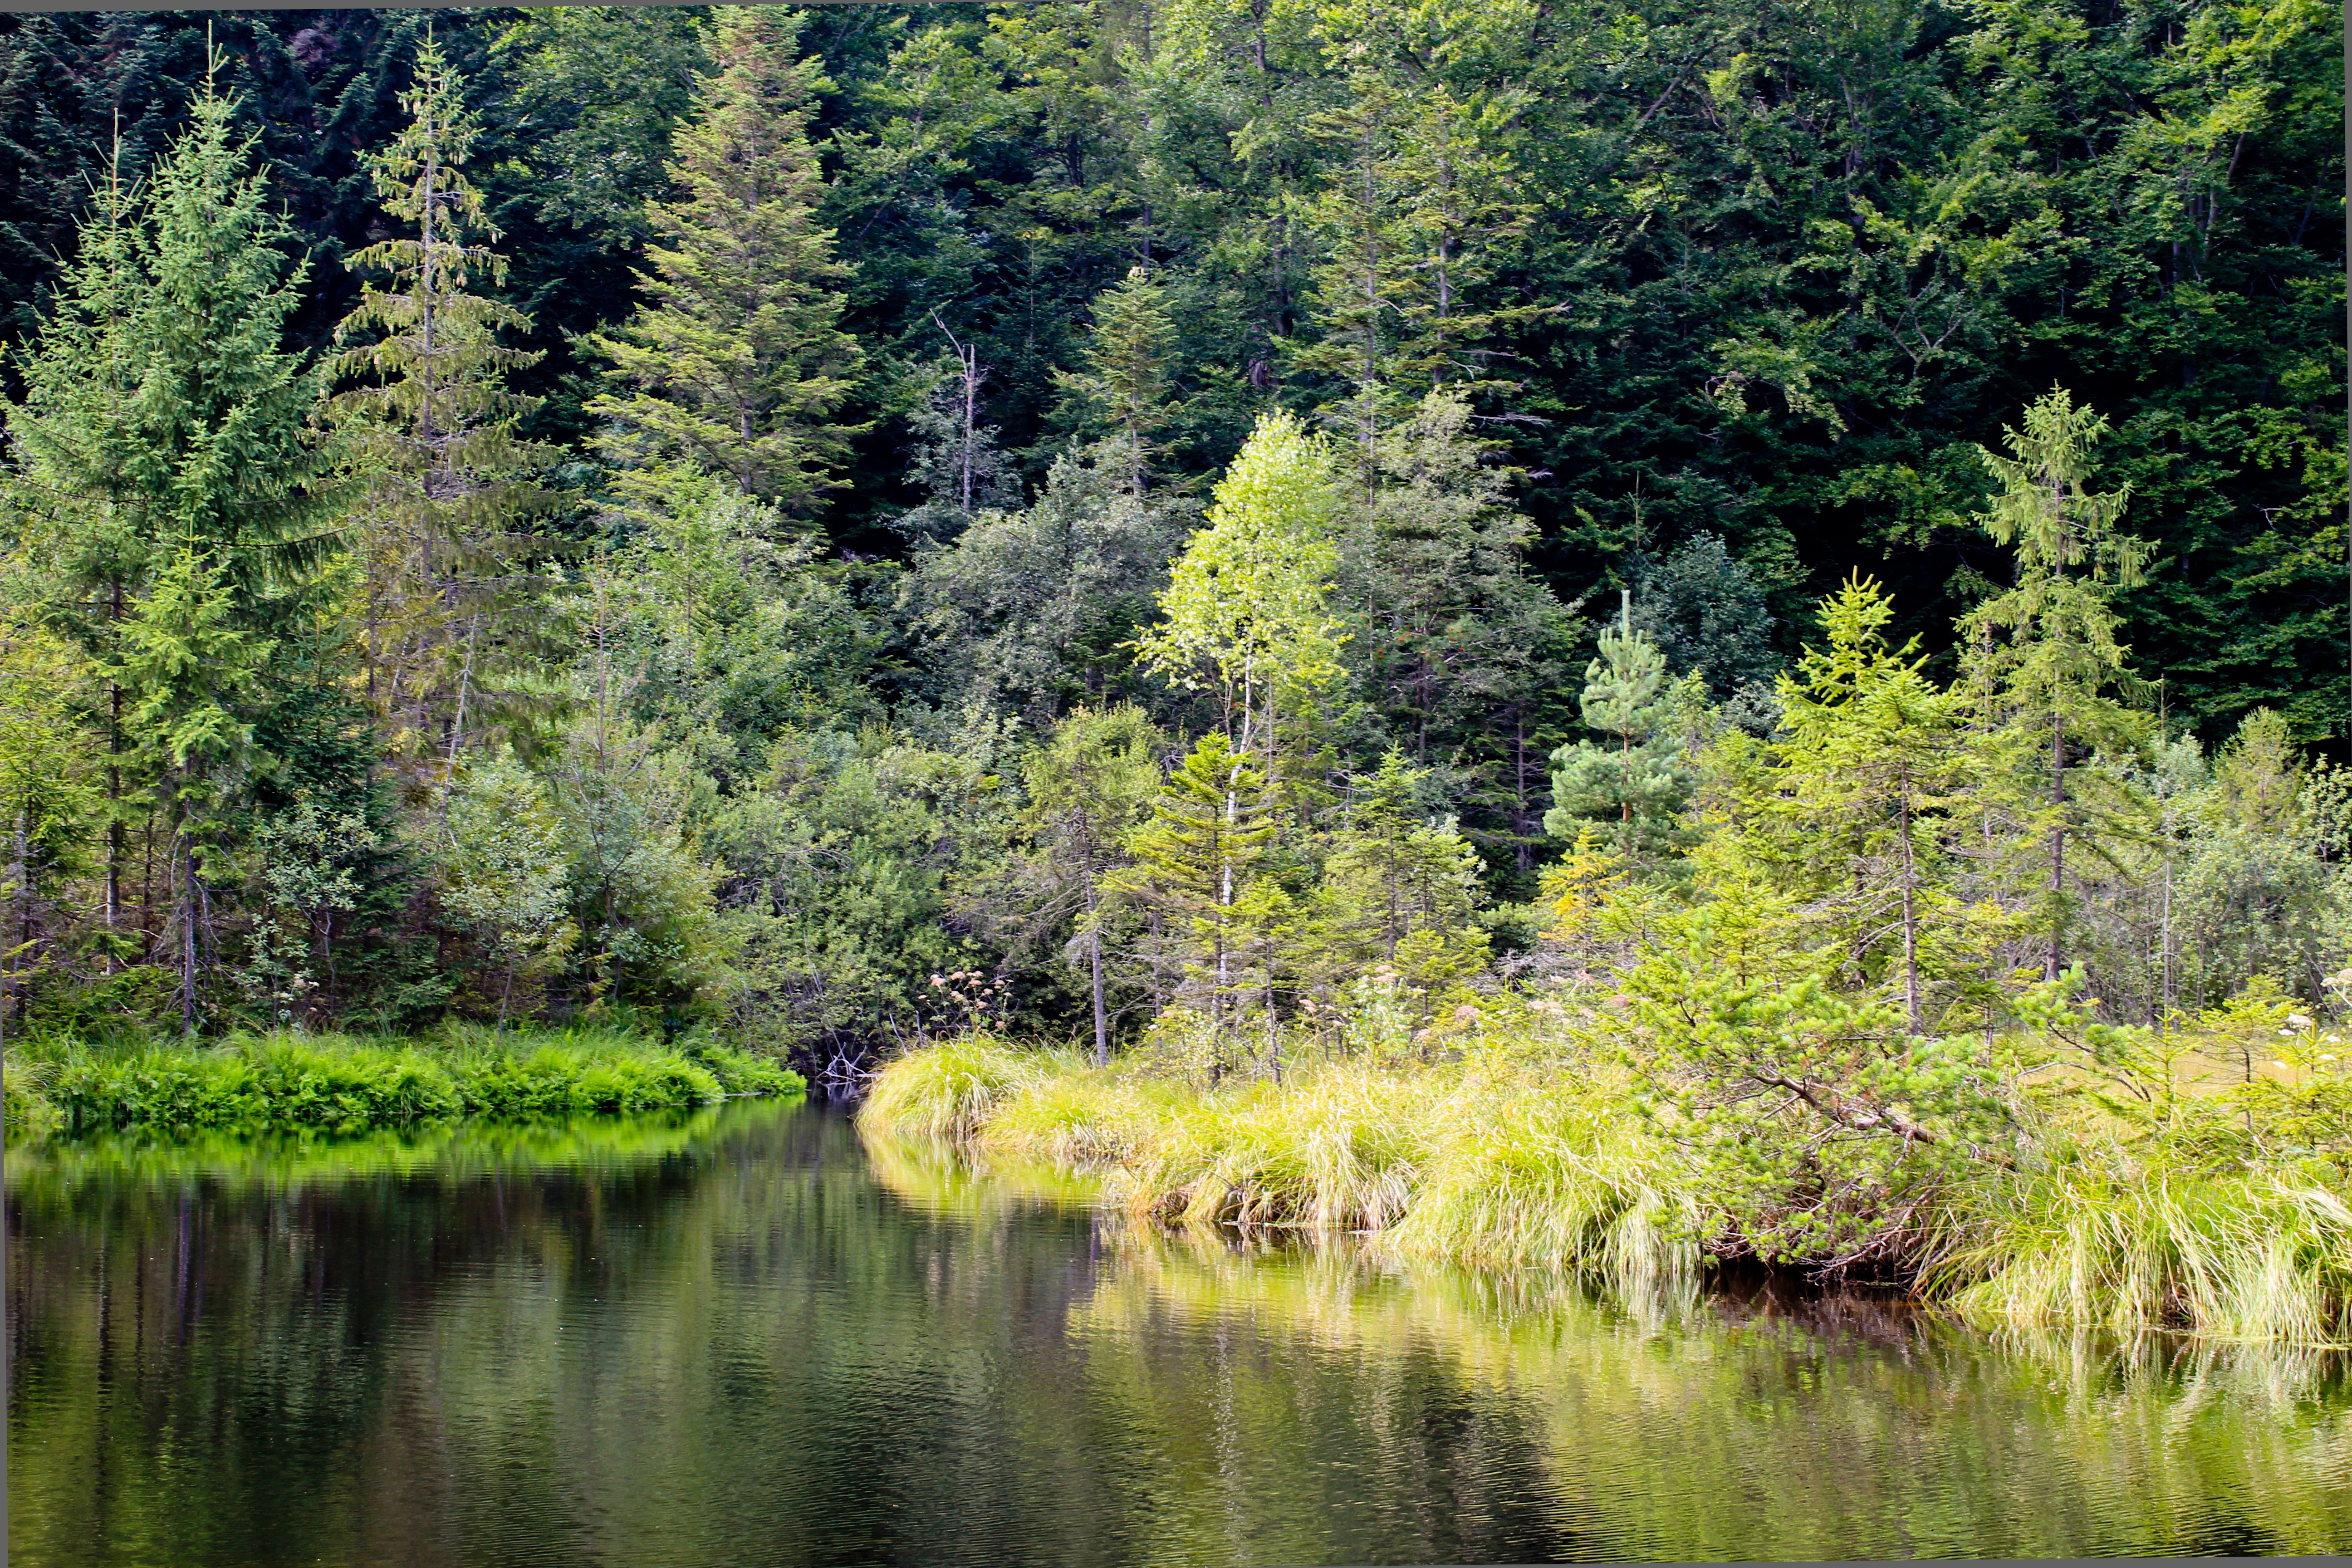
tree, water, nature, forest, wilderness, mountain, plant, meadow, leaf, flower, lake, river, summer, pond, stream, reflection, autumn, silence, vegetation, wetland, mountain lake, woodland, habitat, ecosystem, reflection in the water, view of the lake, mirror reflection, biome, the carpathians, natural environment, geographical feature, woody plant, temperate broadleaf and mixed forest, temperate coniferous forest, riparian forest